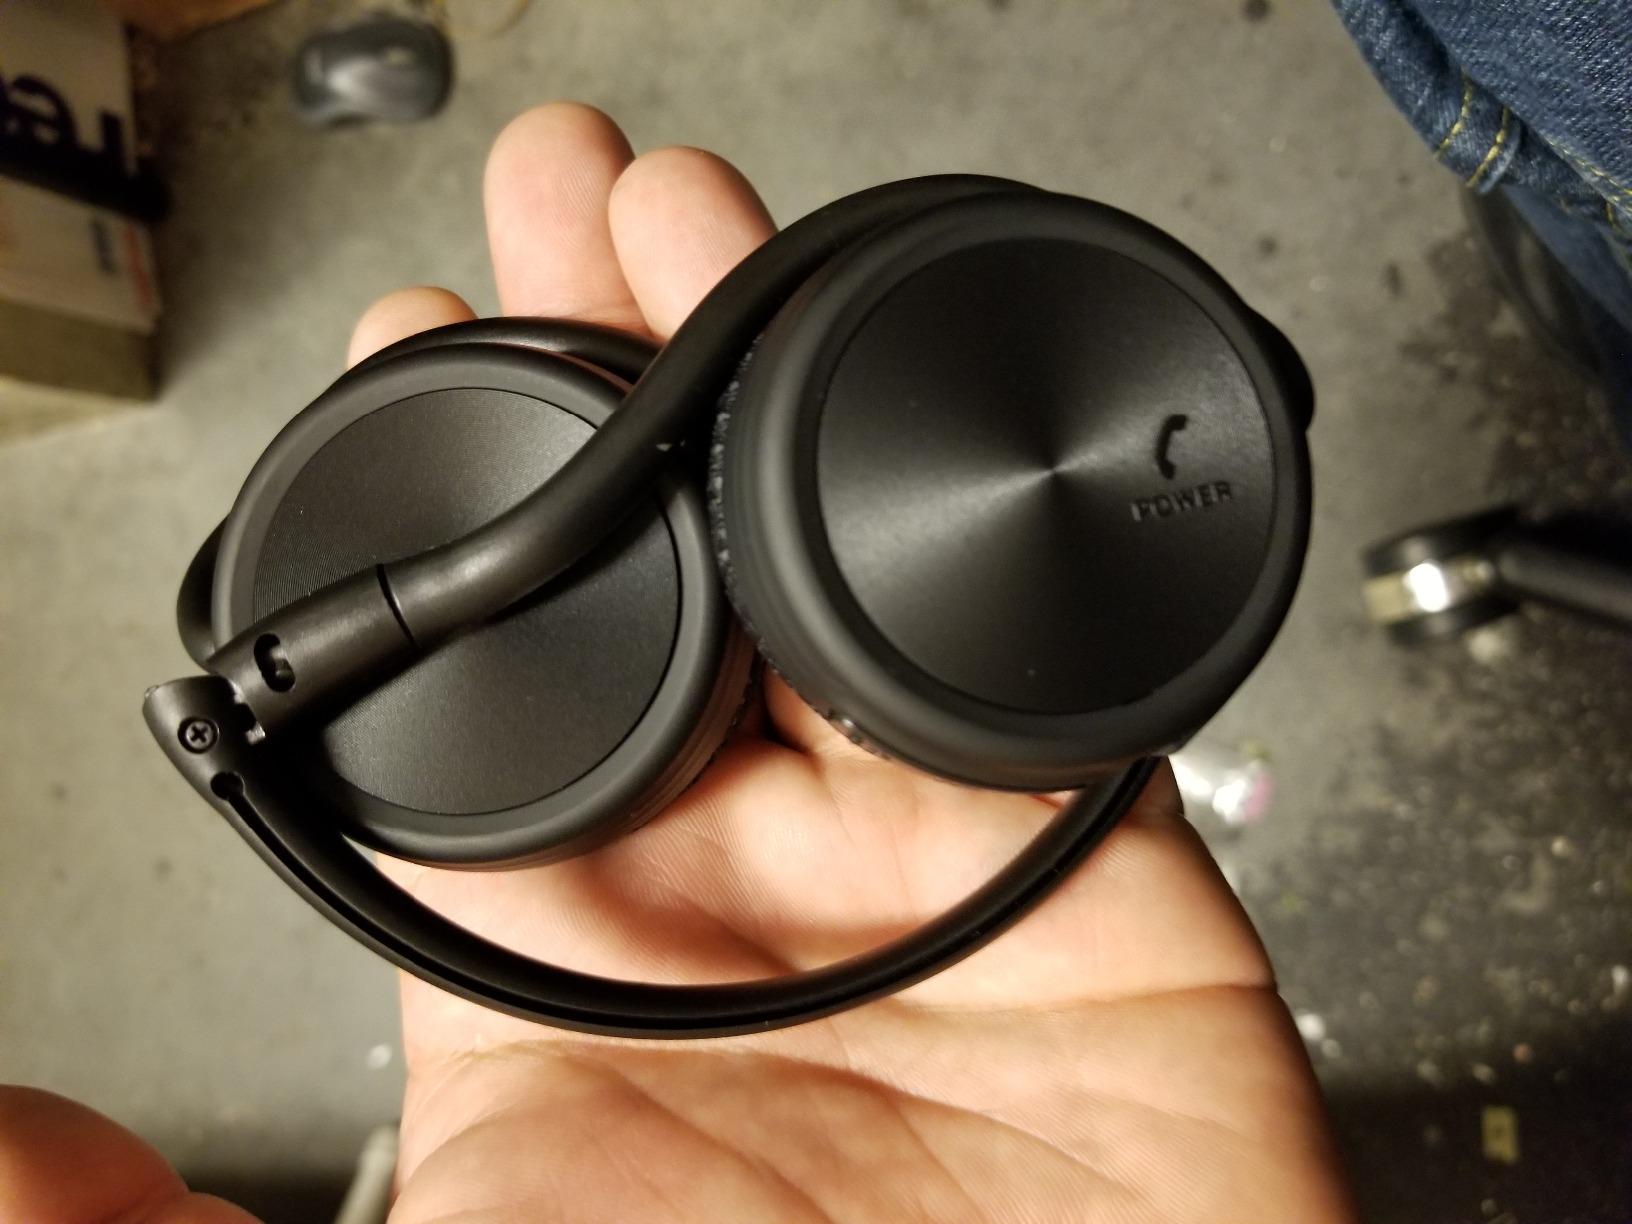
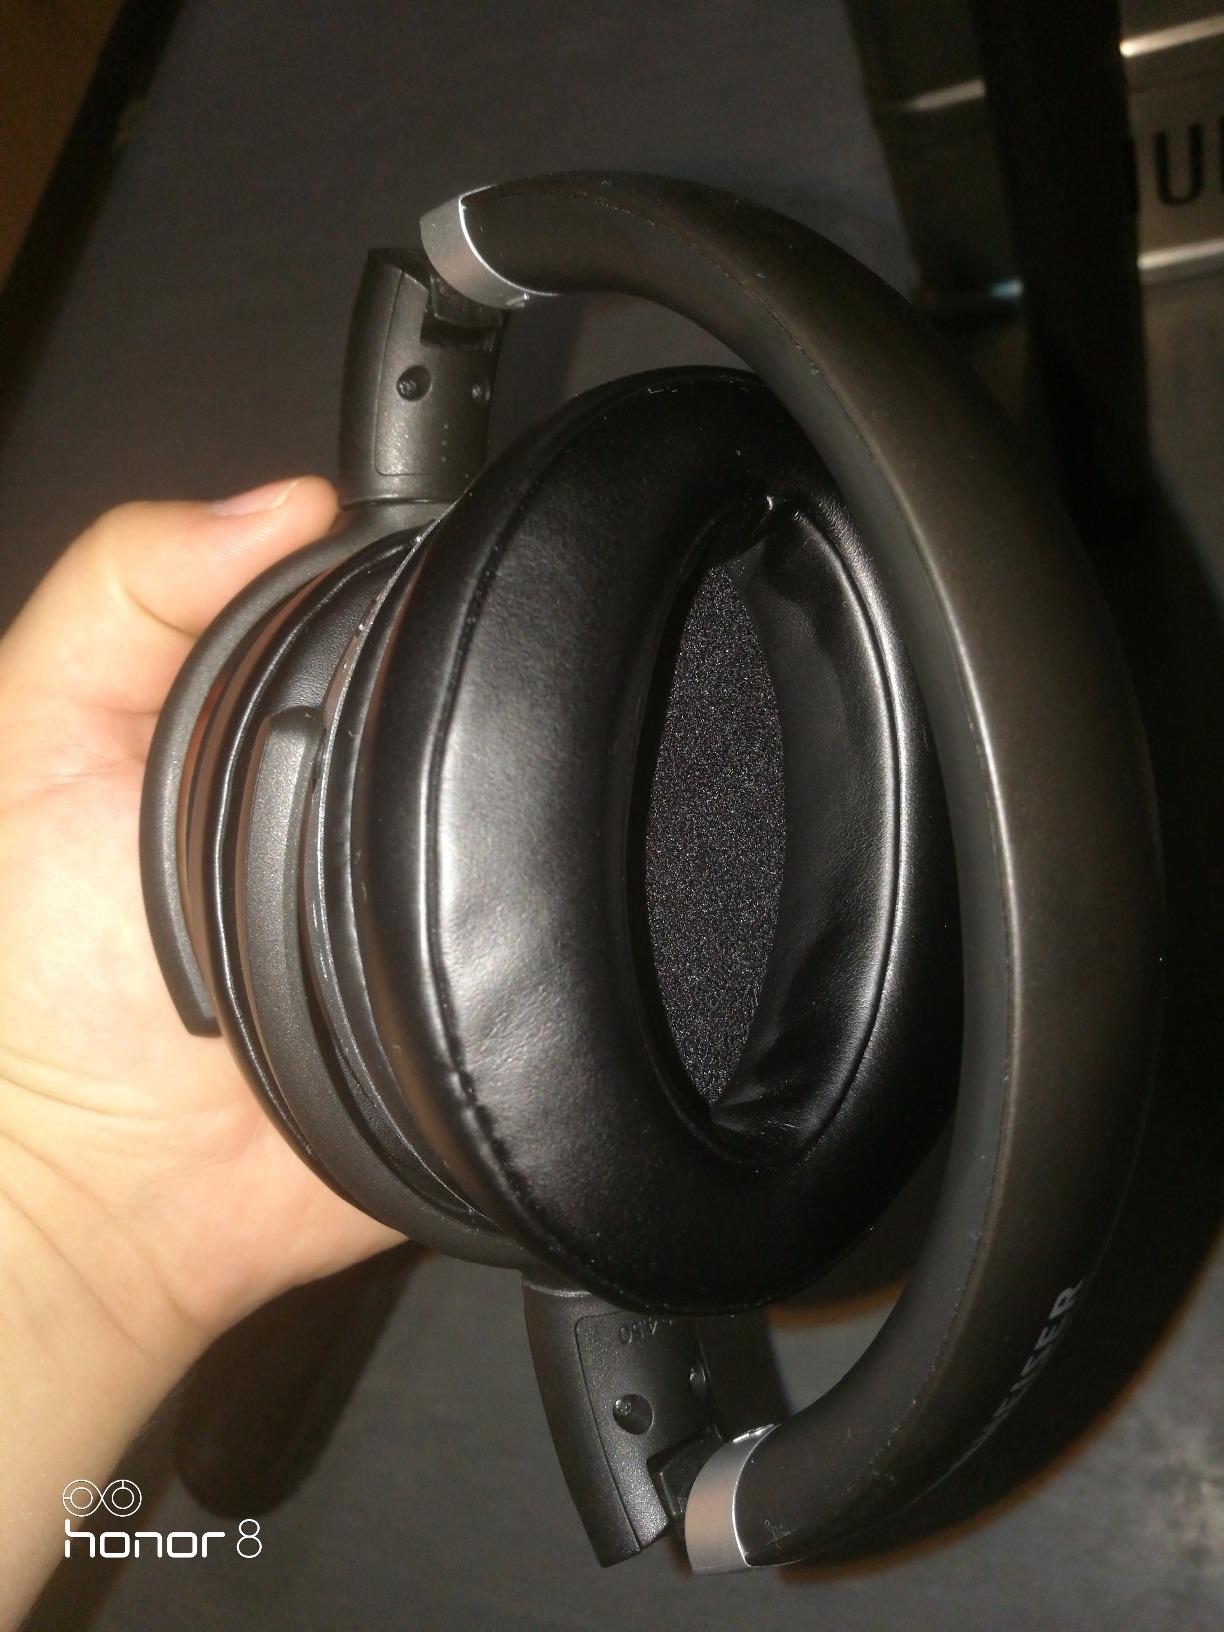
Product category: headphones
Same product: no